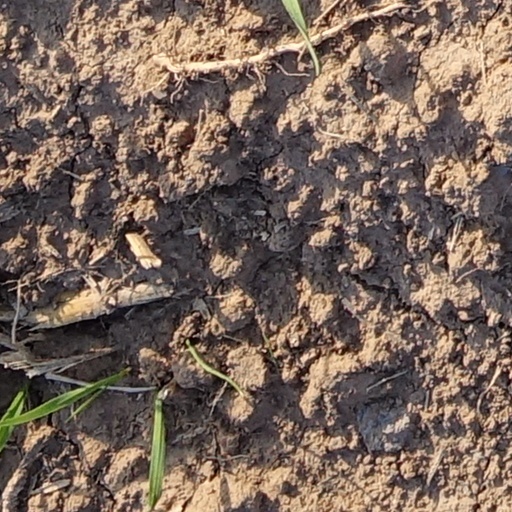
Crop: wheat